Peter Lam

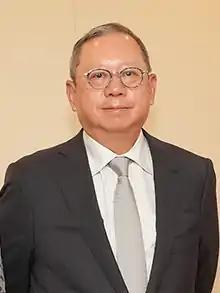
Lam in 2022

Peter Lam Kin-ngok, GBS (born 7 August 1957) is a Hong Kong businessman and billionaire who has developed a reputation in Hong Kong's business, media, and entertainment industry, as well as in Asia's hospitality and food and beverage industries..